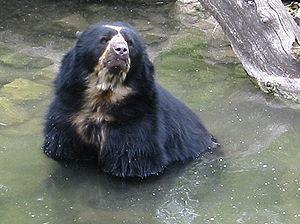
Ours à lunettes Italiano: Orso andino